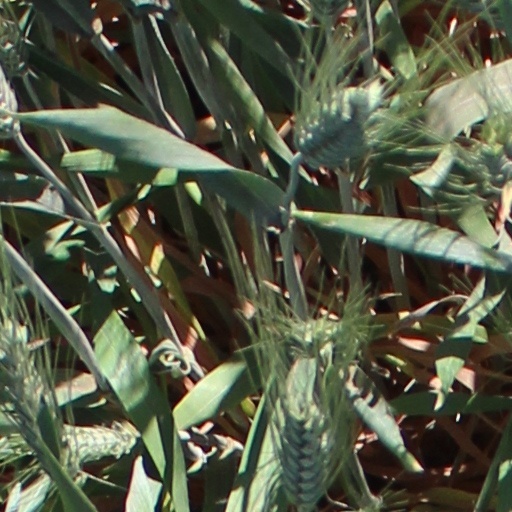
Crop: wheat